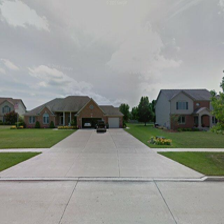
Label: streetView